Massachusetts Senate's 3rd Essex district

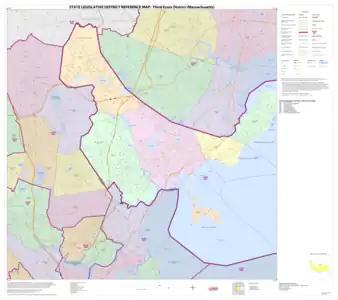
Map of Massachusetts Senate's 3rd Essex district, based on the 2010 United States census.

Massachusetts Senate's 3rd Essex district in the United States is one of 40 legislative districts of the Massachusetts Senate. It covers portions of Essex county. Democrat Brendan Crighton of Lynn has represented the district since 2018.